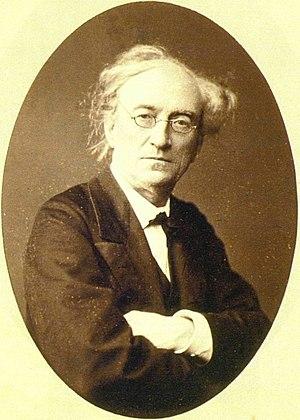
La poésie philosophique ou la poésie de la pensée est un genre littéraire combinant poésie et philosophie. Les poèmes à contenu philosophique réconcilient deux types de productions littéraires souvent opposés sous l'angle de la rationalité. La poésie d'une part, produit fréquemment un discours irrationnel proche du mythe : elle vise surtout l'esthétique. Le terme « poésie » et ses dérivés viennent également du grec ancien ποίησις, dérivé de ποιεῖν qui signifie « faire, créer » : le poète est donc un créateur, un inventeur de formes expressives. La philosophie d'autre part, produit un discours rationnel par l'intermédiaire du logos. Le mot philosophie désigne une activité et une discipline existant depuis l'Antiquité. Différents buts peuvent lui être attribués, de la recherche de la vérité, et de la méditation sur le bien et le beau, à celle du sens de la vie, et du bonheur, mais elle consiste plus largement dans l'exercice systématique de la pensée et de la réflexion. Ancrée dès ses origines dans le dialogue et le débat d'idées, la philosophie peut également se concevoir comme une activité d'analyse, de définition, de création ou de méditation sur des concepts.
Fiodor Ivanovitch Tiouttchev est un des plus grands poètes russes, diplomate de carrière et censeur, « il est considéré, avec Pouchkine, comme le représentant de la poésie russe classique ; cependant, il est des critiques qui voient en lui le premier des symbolistes russes ».